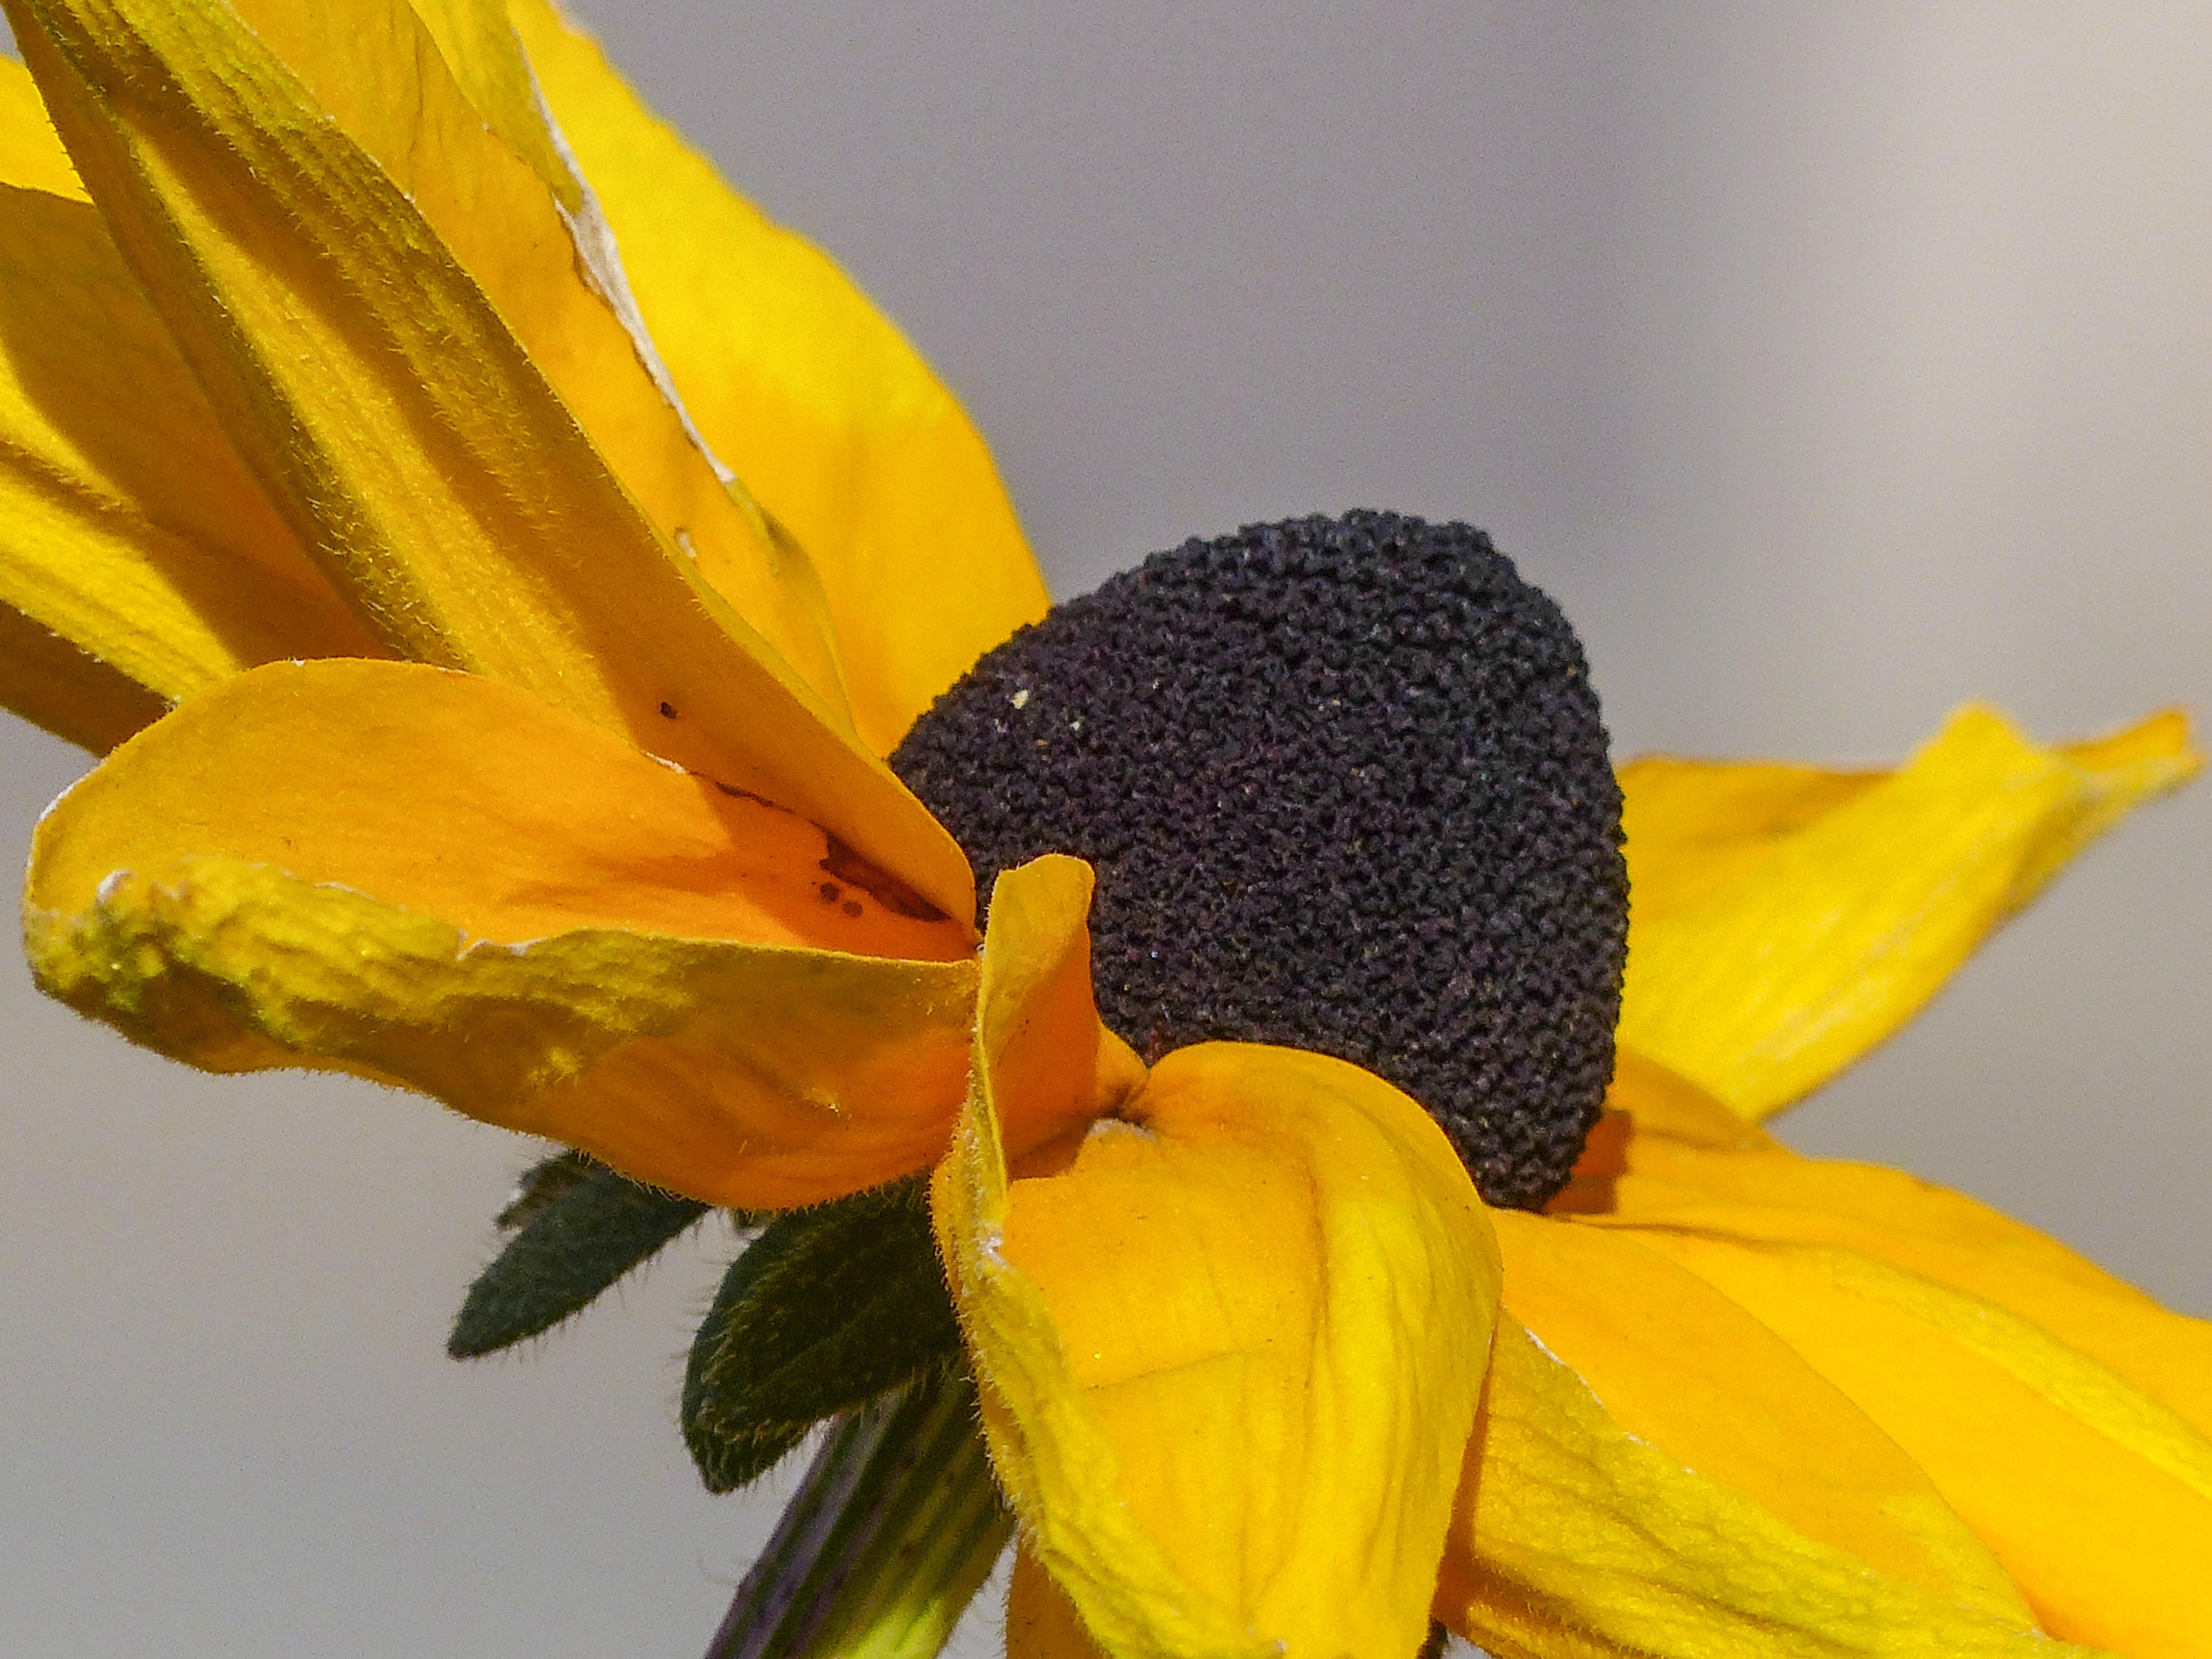
nature, blossom, plant, photography, flower, petal, bloom, summer, decoration, pollen, insect, macro, natural, botany, blooming, yellow, garden, flora, sunflower, wildflower, close up, gardening, nectar, macro photography, flowering plant, daisy family, cone flower, plant stem, land plant